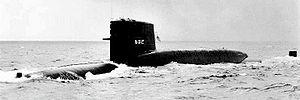
Le Portsmouth Naval Shipyard ou Portsmouth Navy Yard est un important centre de construction, de modification et de réparation naval de l’US Navy, partagé entre les villes de Kittery et de Portsmouth, aux États-Unis. Fondé en 1800, c’est le plus ancien chantier de l’US Navy, en activité ininterrompue depuis son ouverture, et pendant longtemps le principal chantier américain pour la construction de sous-marins. Cet établissement est également une base de l'US Navy, qui abrita une prison militaire et accueillit, en 1905, les négociations et la signature du traité de Portsmouth, entre le Japon et la Russie.
Le Portsmouth Naval Shipyard ou Portsmouth Navy Yard est un important centre de construction, de modification et de réparation naval de l’US Navy, partagé entre les villes de Kittery et de Portsmouth, aux États-Unis. Fondé en 1800, c’est le plus ancien chantier de l’US Navy, en activité ininterrompue depuis son ouverture, et pendant longtemps le principal chantier américain pour la construction de sous-marins. Cet établissement est également une base de l'US Navy, qui abrita une prison militaire et accueillit, en 1905, les négociations et la signature du traité de Portsmouth, entre le Japon et la Russie.
La classe George Washington est une classe de cinq sous-marins sous-marin nucléaire lanceur d'engins de l'US Navy construits entre 1958 et 1961. C'est la première classe de sous-marin en occident capable de lancer des missiles mer-sol balistiques stratégiques nucléaires. Elle représente le début de la dissuasion nucléaire sous-marine américaine.